Gibbeting

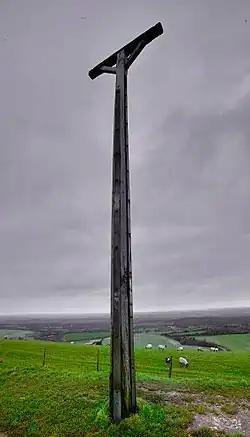
Combe Gibbet, a replica gibbet in Berkshire

Hanging a body in chains was a post execution punishment that was used for those criminals who had committed heinous crimes such as murder. Smugglers were not usually hung in chains post execution. However during the mid eighteenth century a smuggling gang known as the Hawkhurst Gang, operated along the South coast of England between Kent and Dorset; their violent crimes coincided with the authorities desire to punish smugglers on the South coast and deter others from smuggling. Of the 75 members of the gang that were caught and convicted 14 were sentenced to gibbeting. Unusually the bodies were distributed around the area as a deterrent, rather than near where they lived, or the scene of the crime.